Delta Sigma Theta

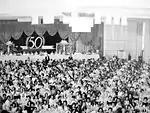
50th Anniversary 1963

In 1963, the sorority celebrated its Golden 50th Anniversary was celebrated; this was the same year as the March on Washington for Jobs and Freedom. Delta Sigma Theta's national president Dorothy Height was an organizer of the march and was the sole woman to have been seated on the speakers' platform. Delta members were also present at the march in large numbers.